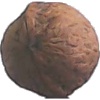
Label: Walnut 1